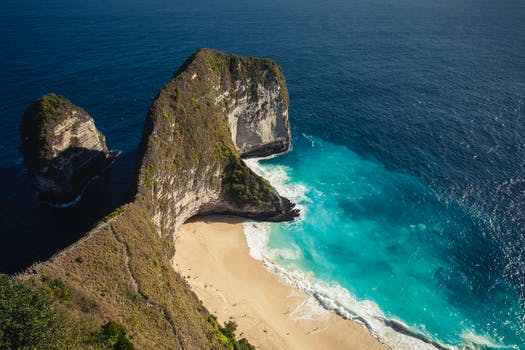
Label: No Watermark